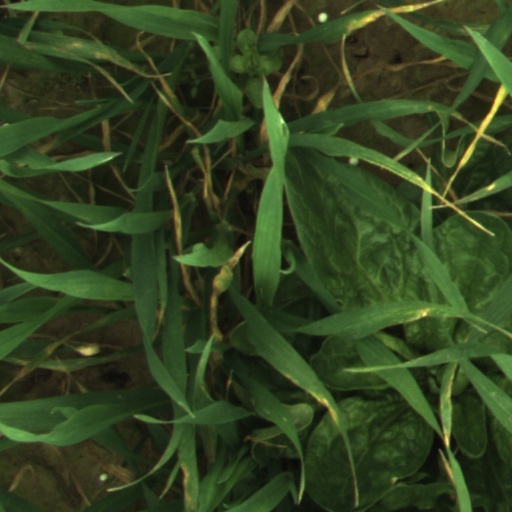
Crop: wheat